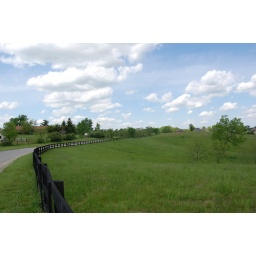
Cloud filled sky over the pasture in our neighborhood in Georgetown, KY